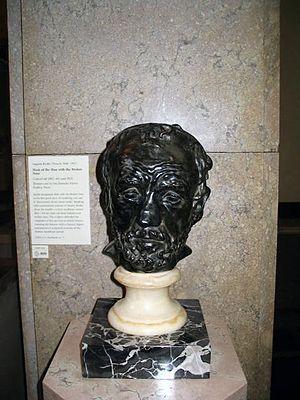
Auguste Rodin (Français, 1840-1917): tête de L'Homme au nez cassé, bronze d'après l'oeuvre originale réalisée vers 1863, Musée Rodin, Philadelphia, United States. Русский: Человек со сломанным носом, работа Огюста Родена. Музей Родена, Фидадельфия, США.